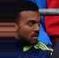
Age: 50